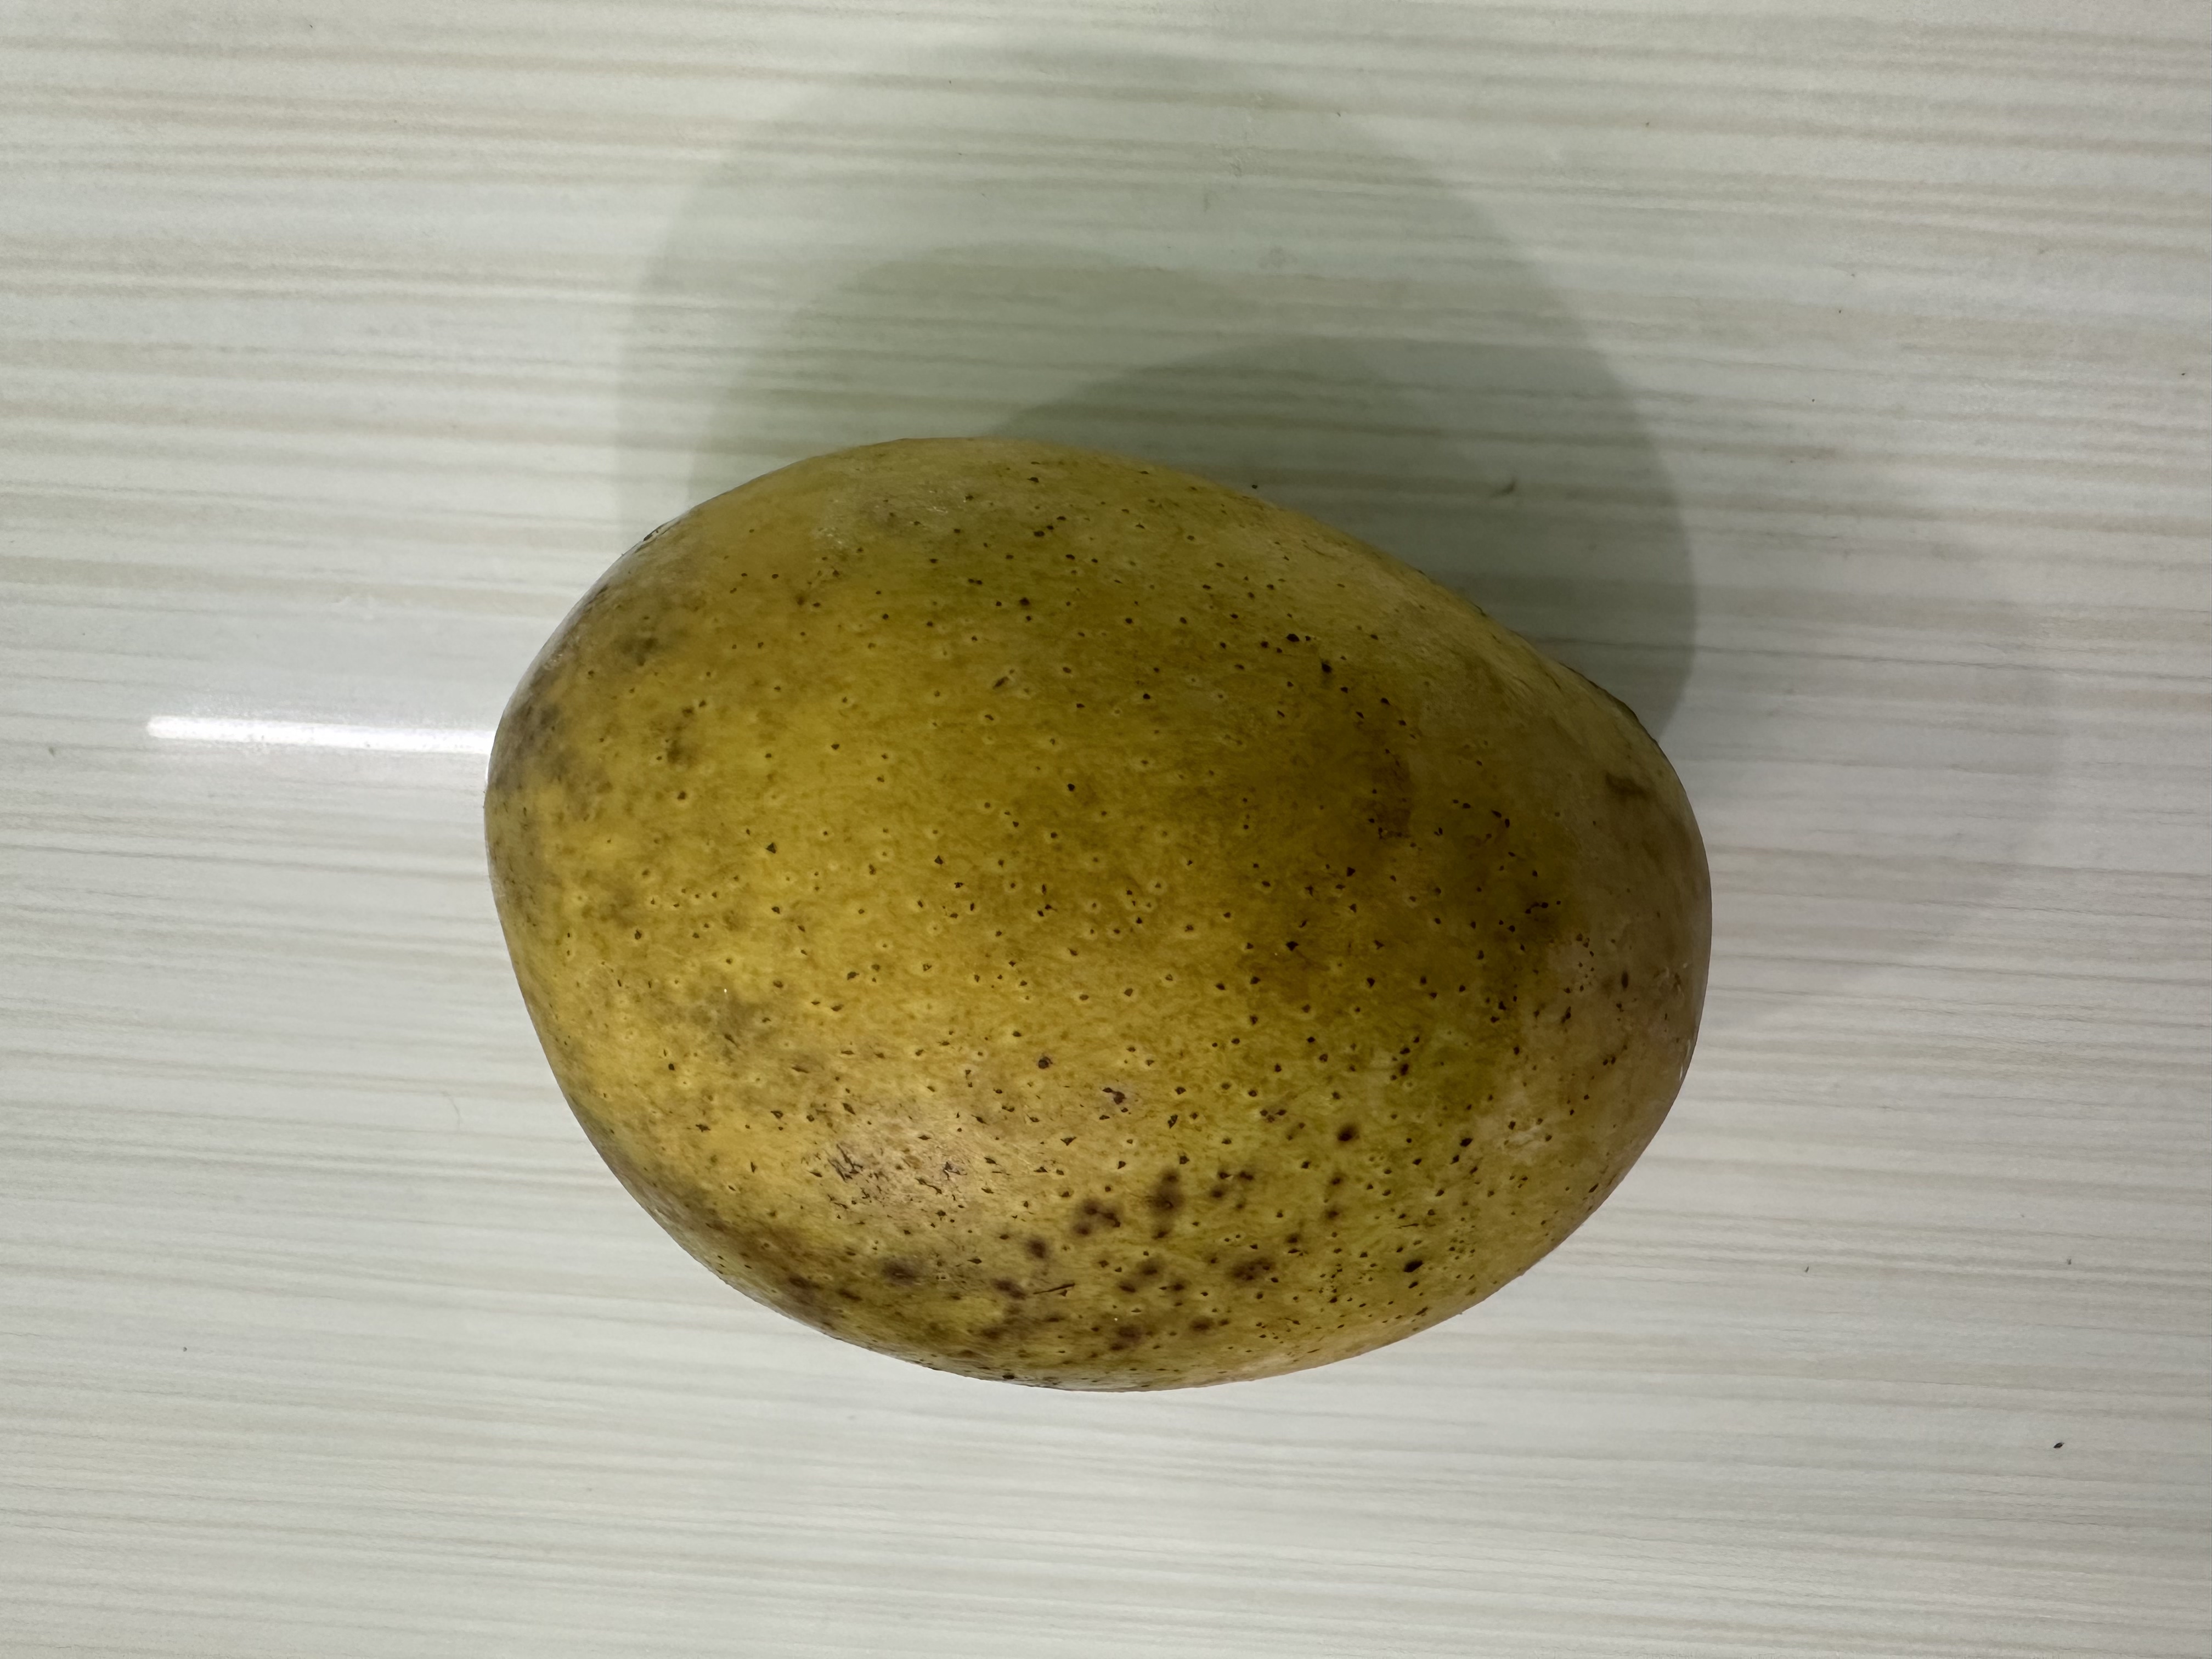
Mango variety: Kanchon Langra